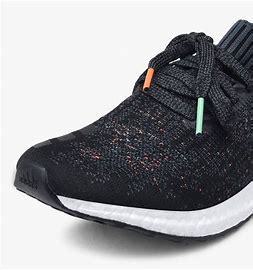
Brand: Adidas
Model: Ultraboost Uncaged